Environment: real
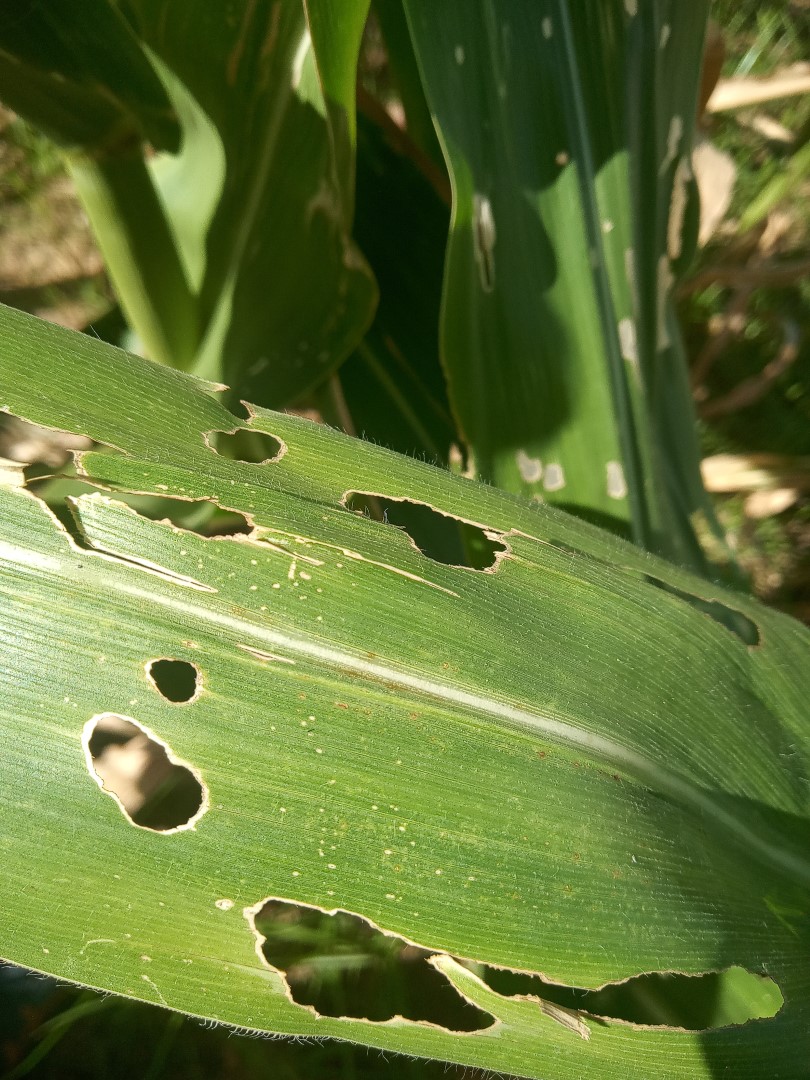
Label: fall_armyworm